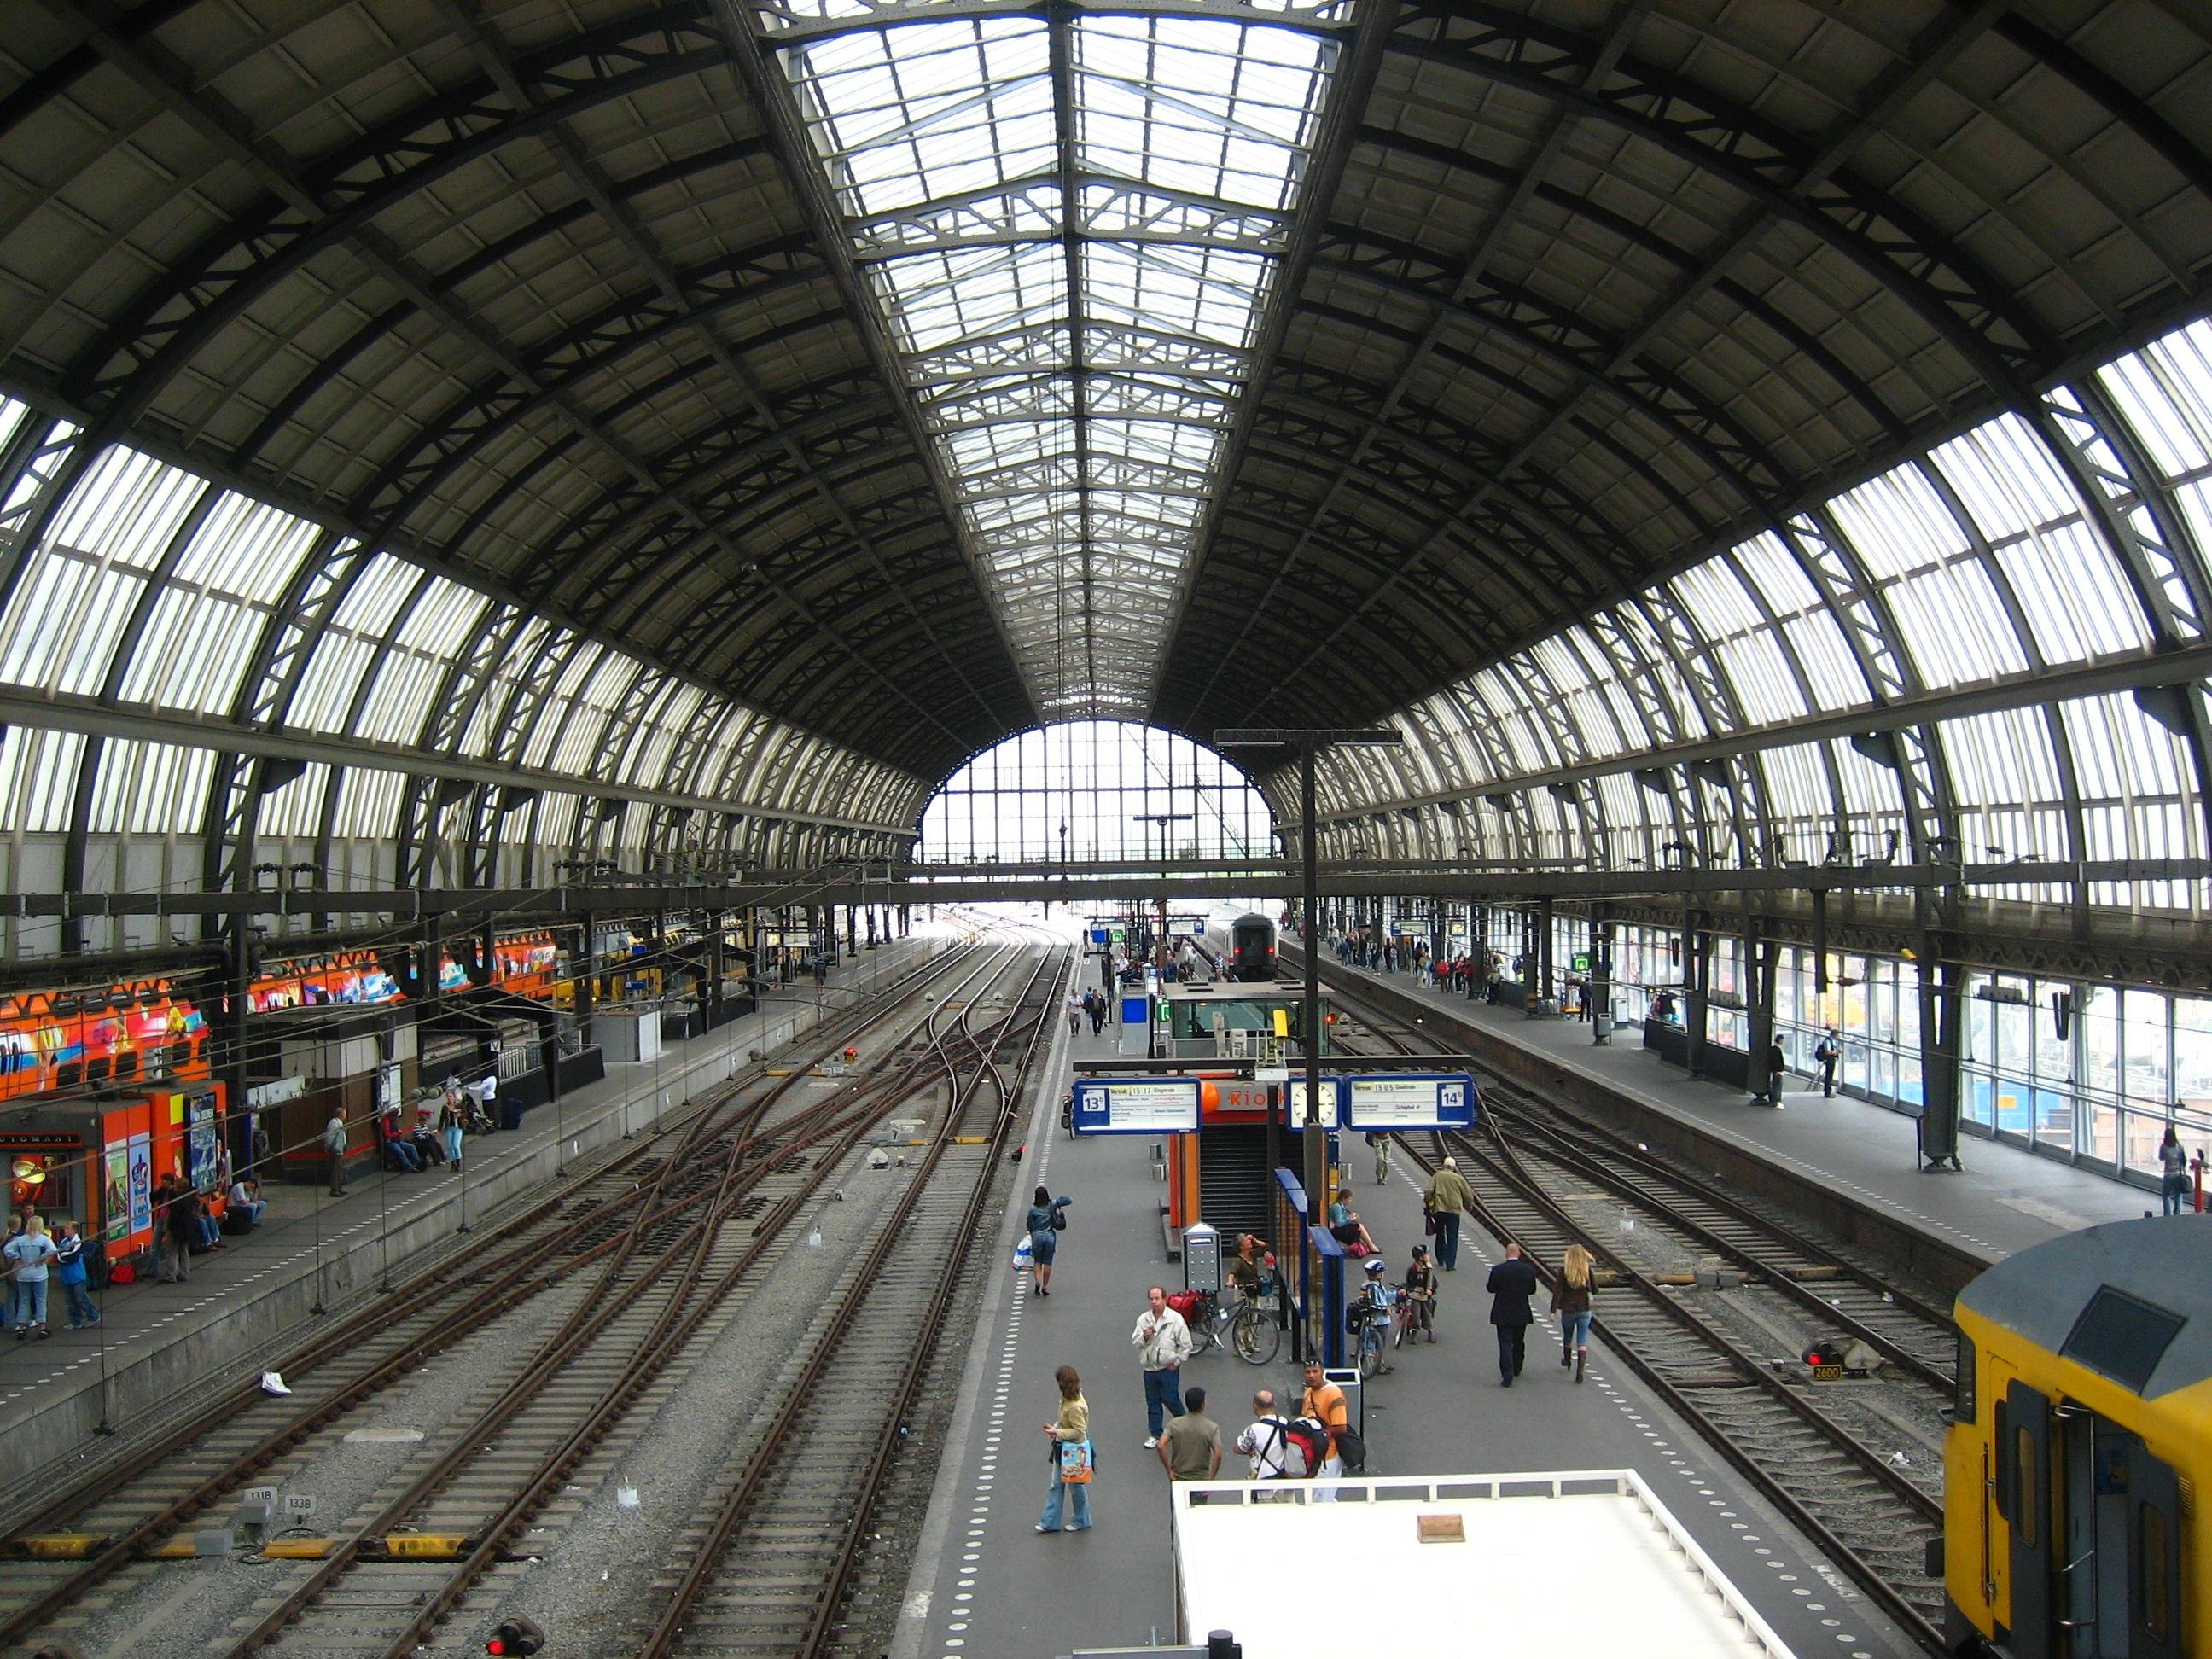
train, tunnel, airport, travel, transport, vehicle, hall, train station, public transport, metro station, departure, infrastructure, wait, trains, railway station, seemed, concourse, about, rapid transit